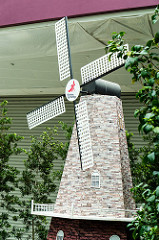
Flower: tulip